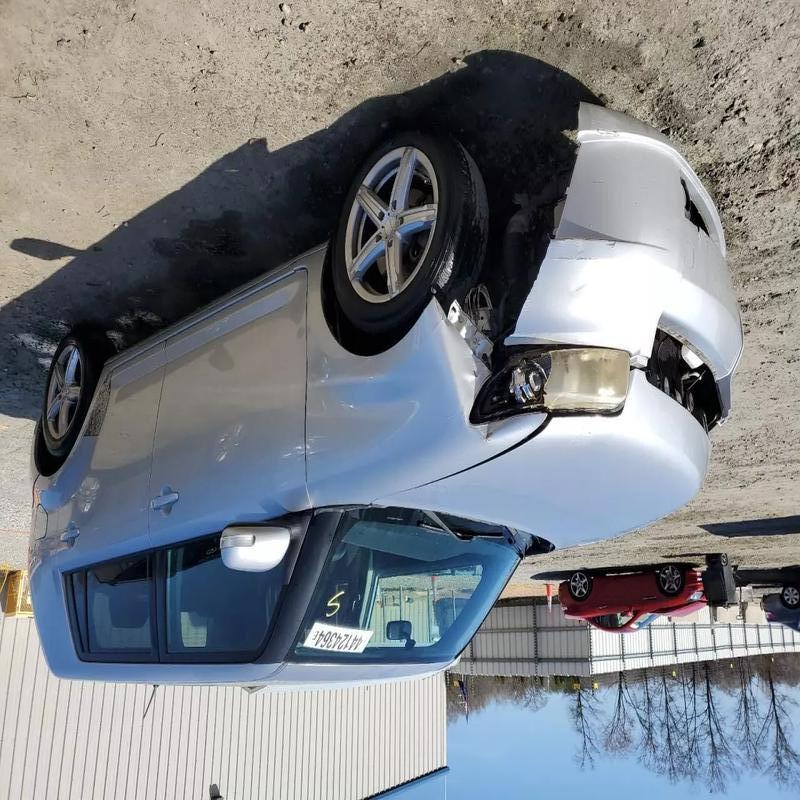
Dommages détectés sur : pare-choc avant, feu avant gauche, aile avant gauche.
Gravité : majeur